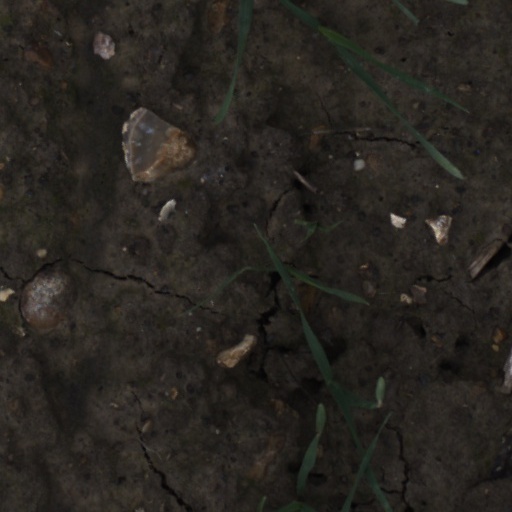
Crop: wheat